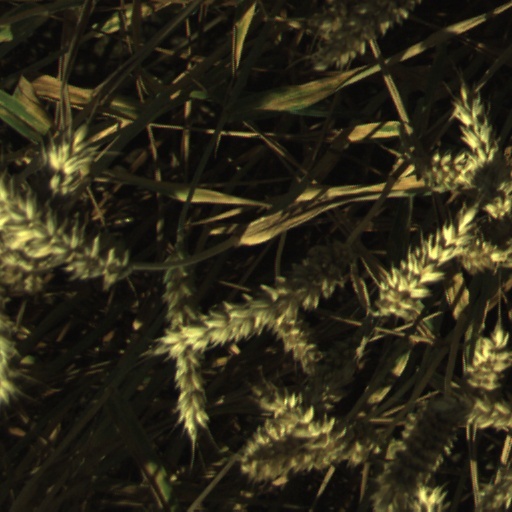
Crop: wheat